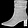
Label: Ankle boot